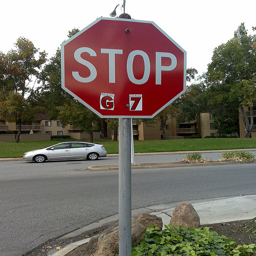
A red stop sign with some letters and numbers on it.
A stop sign and a car on a city street.
A stop sign on a street corner with some stickers on it.
A red stop sign sitting on top of a metal pole.
A compact car stopped at an intersection with a stop sign